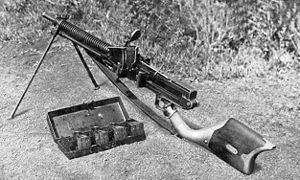
La mitrailleuse légère Type 11 est une arme japonaise utilisée pendant la Seconde Guerre mondiale. Elle fut remplacée par les fusils mitrailleurs type 96 puis type 99 mais resta néanmoins utilisée par l'armée impériale.